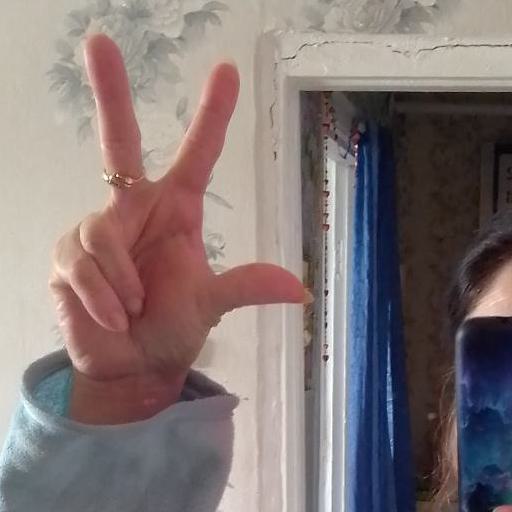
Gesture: three2